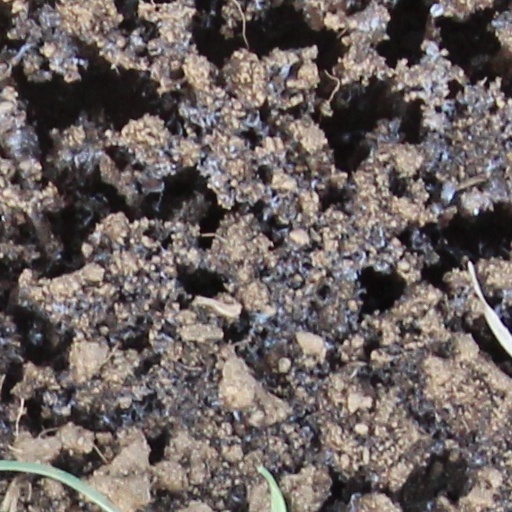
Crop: wheat